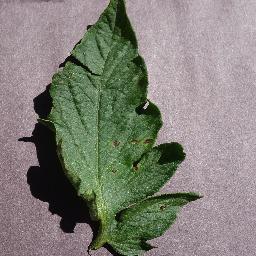
Label: Tomato___Early_blight